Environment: lab
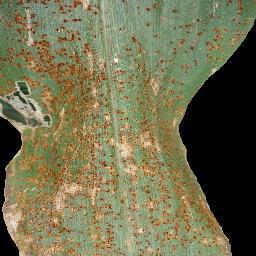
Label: common_rust